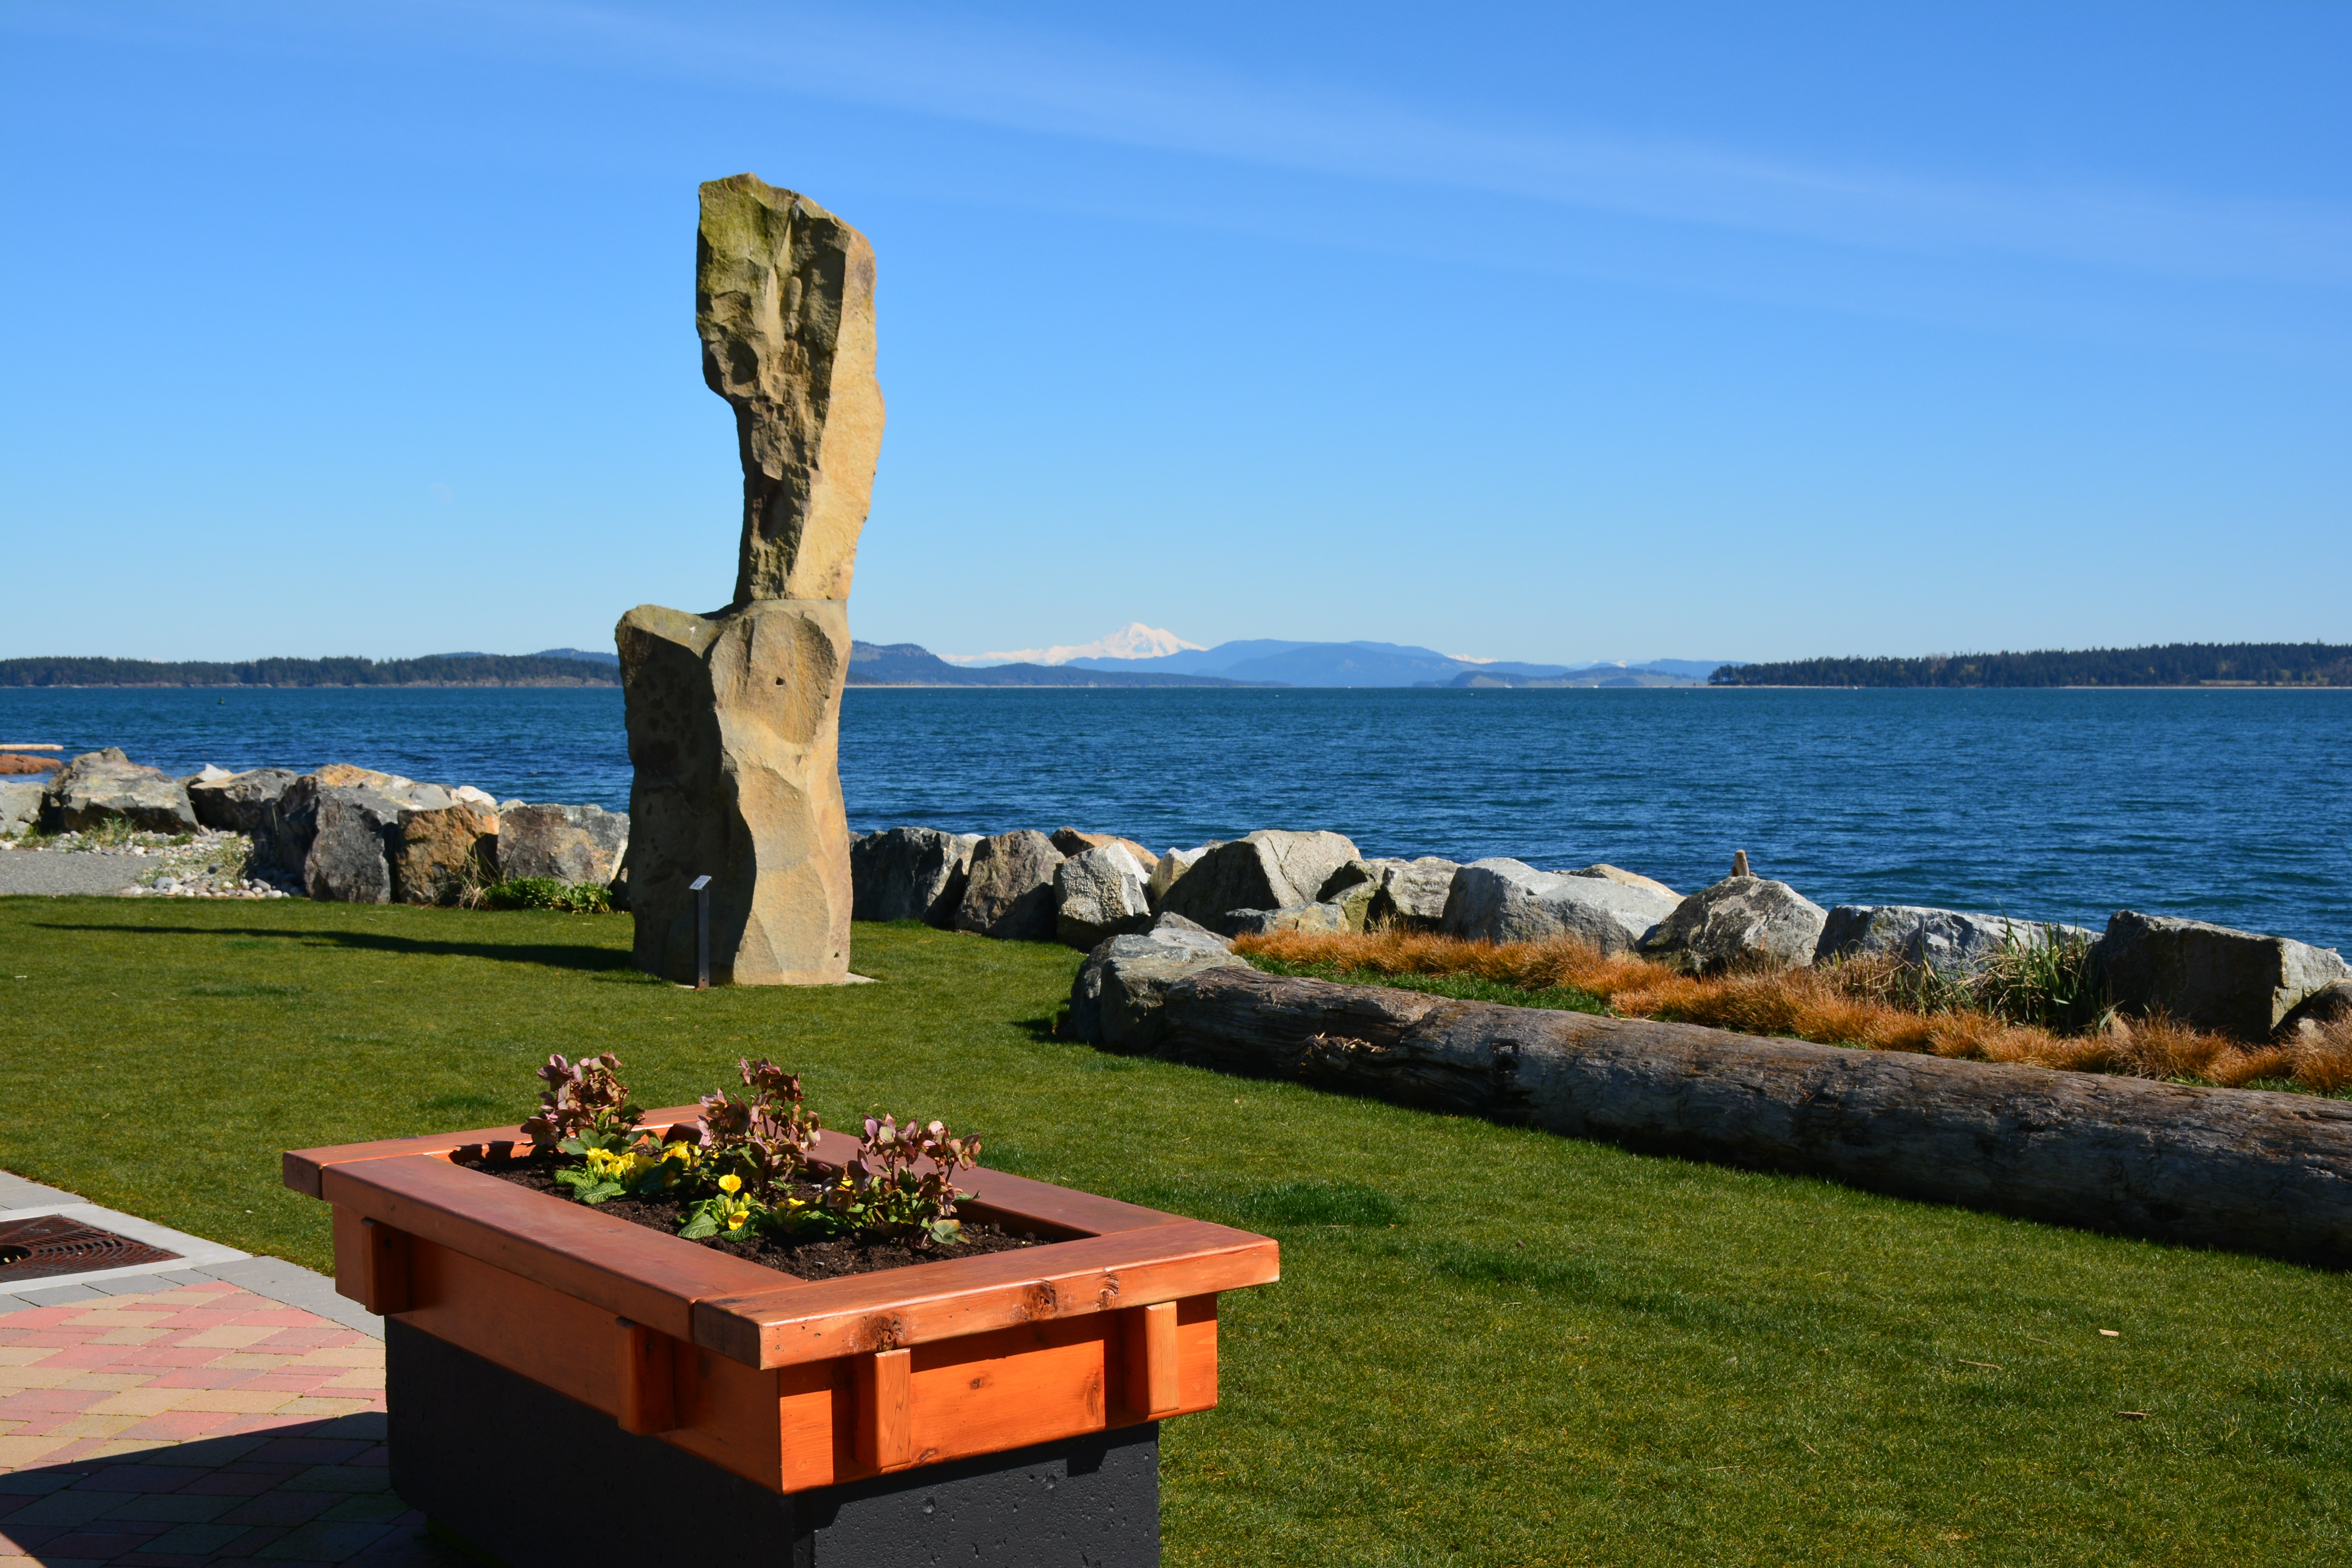
sea, coast, rock, ocean, shore, vacation, scenic, tourism, terrain, monolith